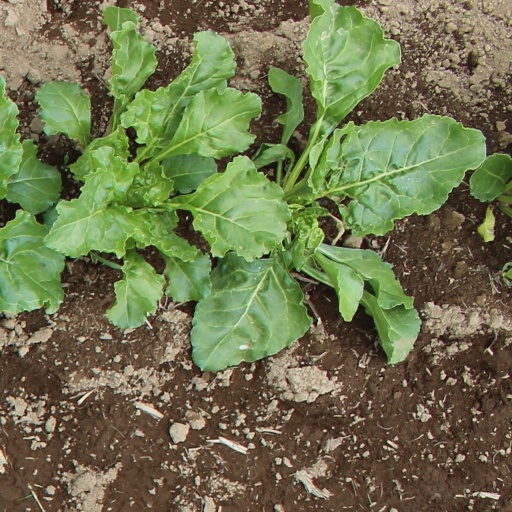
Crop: sugar beet